Eurasian pygmy owl

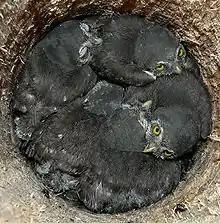
Chicks in a nest box

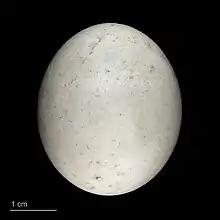
Egg

This owl nests in tree cavities, often in old woodpecker holes. It prefers conifers but will occupy birches and beeches. Pairs form in autumn through early spring. During courtship the male leads the female through his territory. If he has obtained a nest hole, he leads her to it. The male will also feed the female.